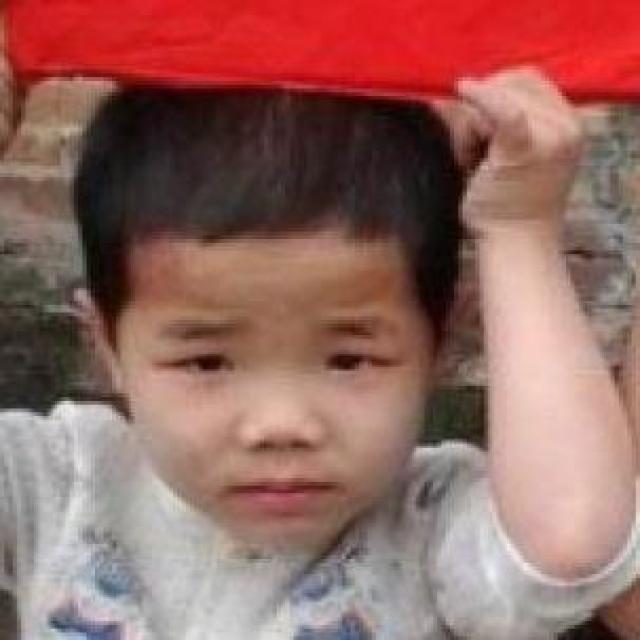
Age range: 0-12